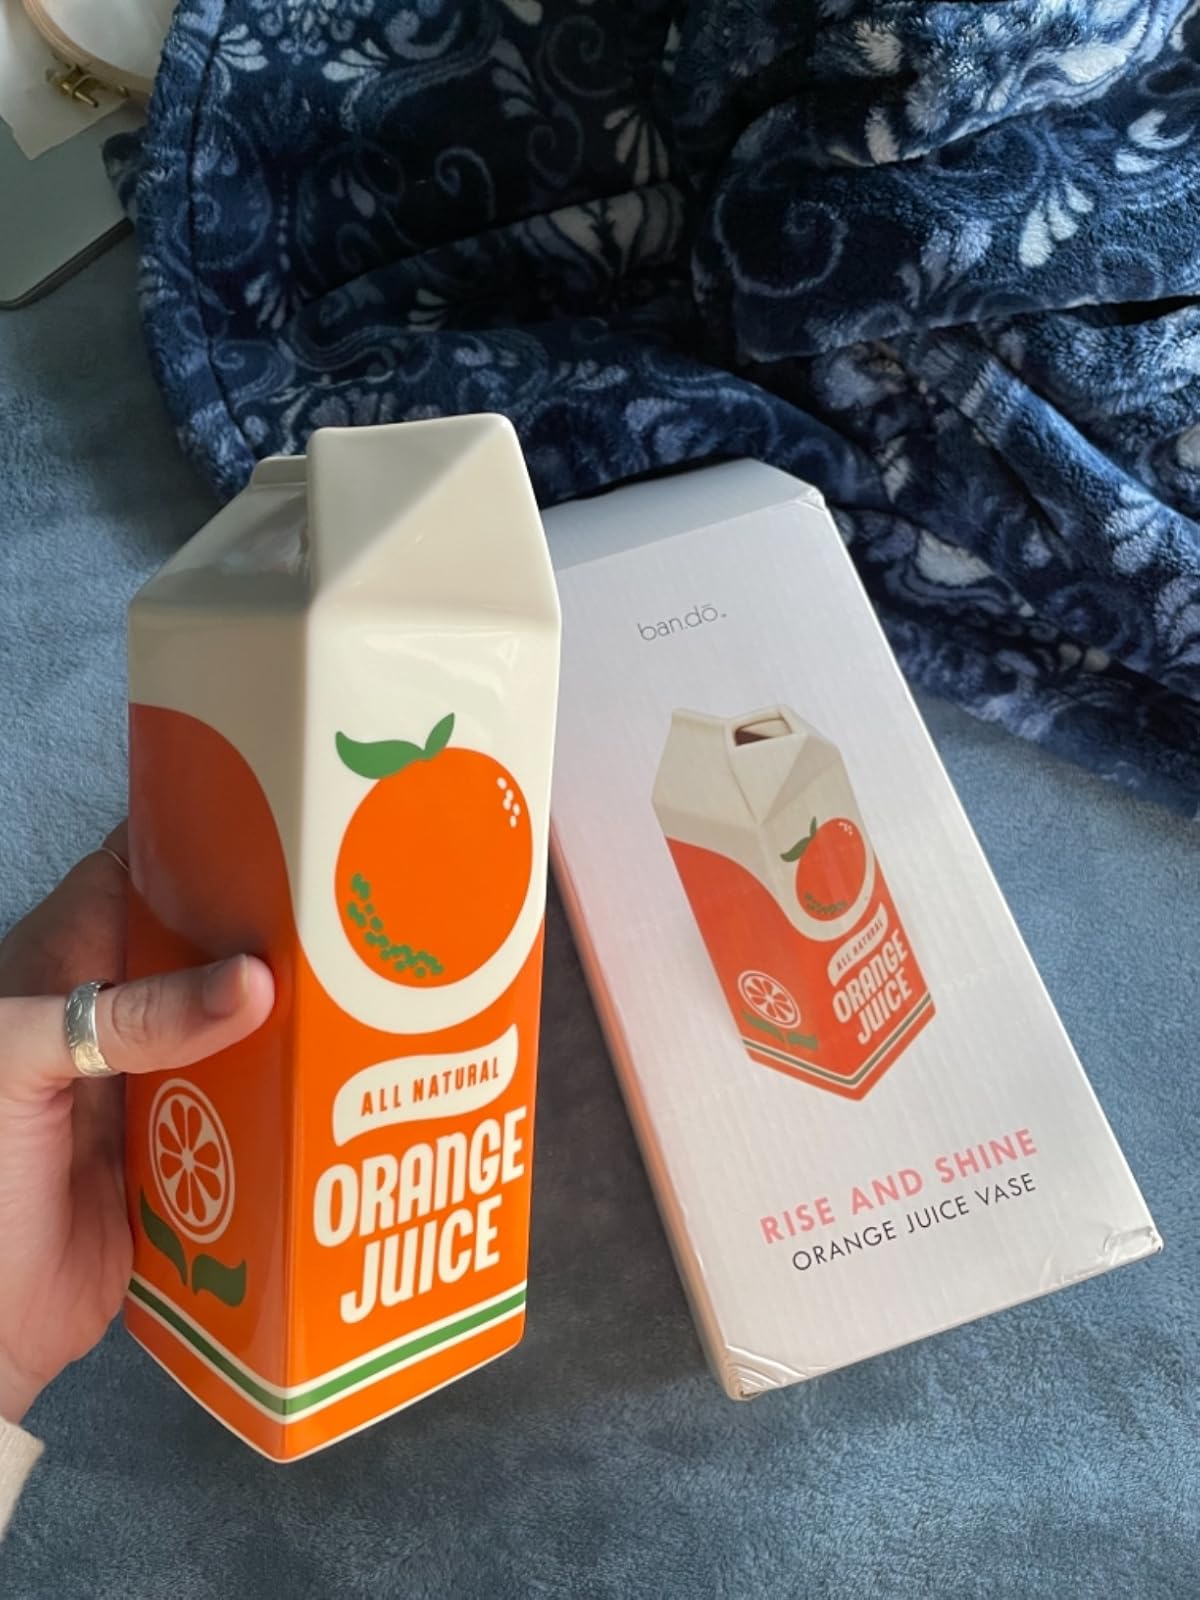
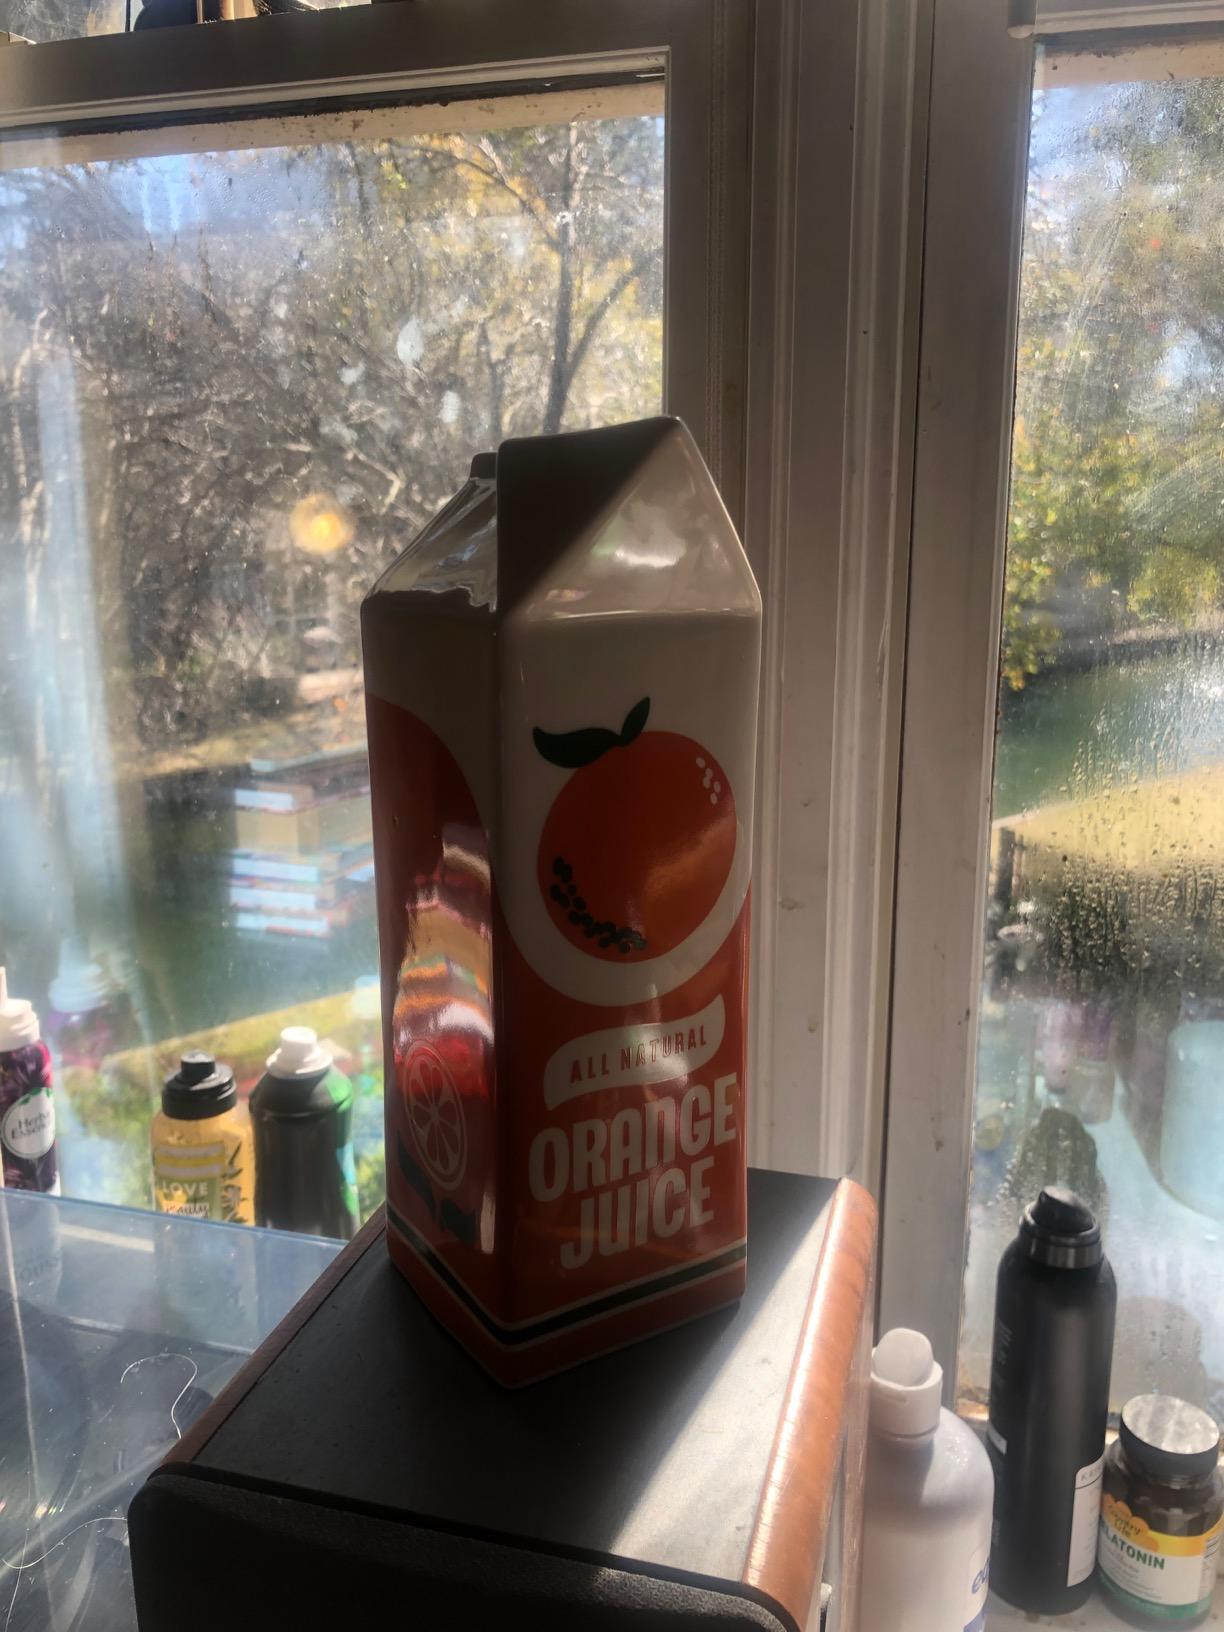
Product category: vase
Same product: yes